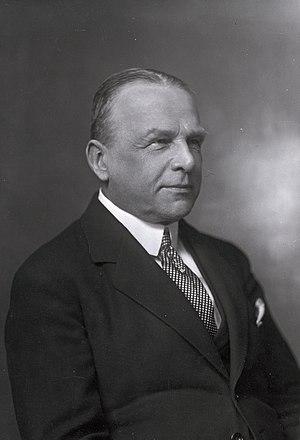
Michael Pedersen Friis, né le 22 octobre 1857 à Odense et mort le 24 avril 1944 à Copenhague, est un journaliste et homme d'État danois. Il est Premier ministre du Danemark d'avril à mai 1920.